David Simpson (priest)

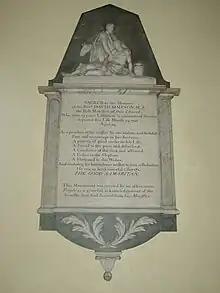
Monument to David Simpson in Christ Church, Macclesfield

In September 1769 Simpson was ordained deacon and worked as a curate in Ramsden Bellhouse, Essex. In 1771 he was ordained priest and became curate at Buckingham. However he was forced to leave this position within one year because of his evangelical preaching. He was invited to move to Macclesfield by Charles Roe, a local evangelical industrialist, and was appointed assistant curate at St Michael's Church. His subsequent promotion to prime curacy was opposed by a group of parishioners, and Roe built a new church for him, Christ Church. Simpson was licensed in 1779 and he continued as minister of this church until his death in 1799.